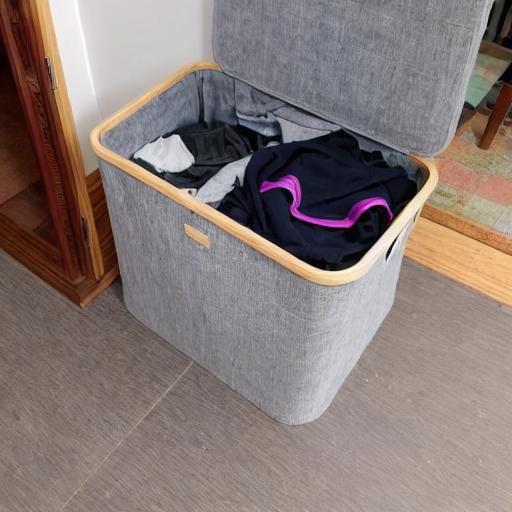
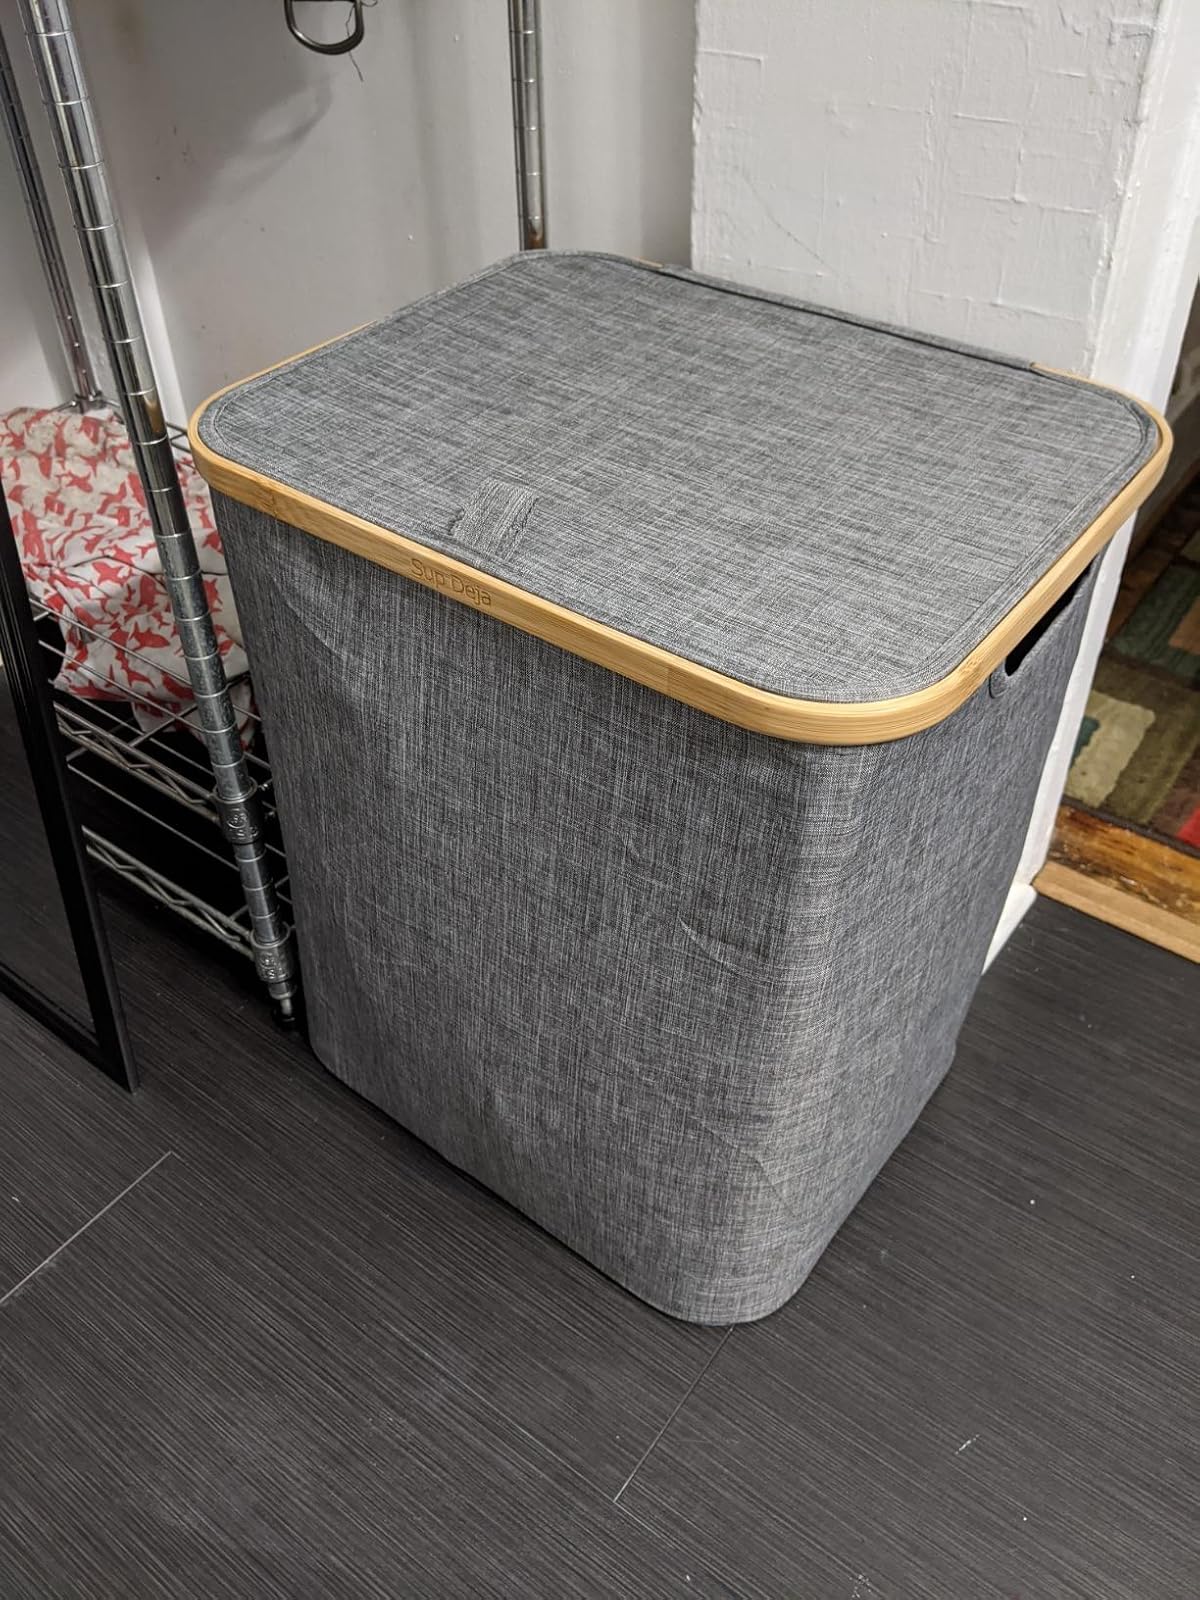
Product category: items_hamper
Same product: no